Sargon of Akkad

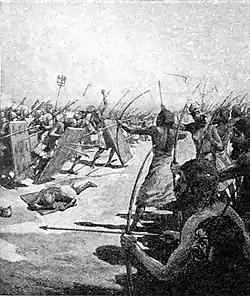
Battle between the Sumerians (left) and the Semites led by Sargon, armed with bows and arrows (20th century depiction)

The part of the interpretation of the king's dream has parallels to the biblical story of Joseph, the part about the letter with the carrier's death sentence has similarities to the Greek story of Bellerophon and the biblical story of Uriah.